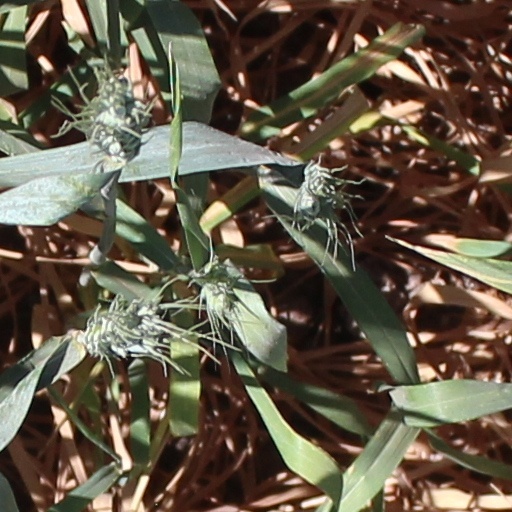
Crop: wheat